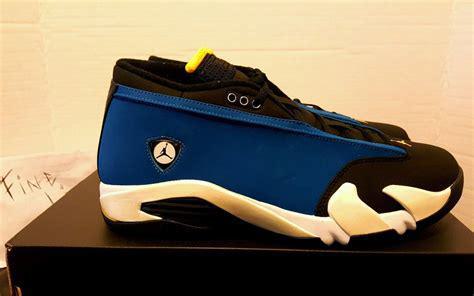
Brand: Jordan
Model: 14 Retro